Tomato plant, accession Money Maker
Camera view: bottom (45 deg); turntable rotation: 210 degrees
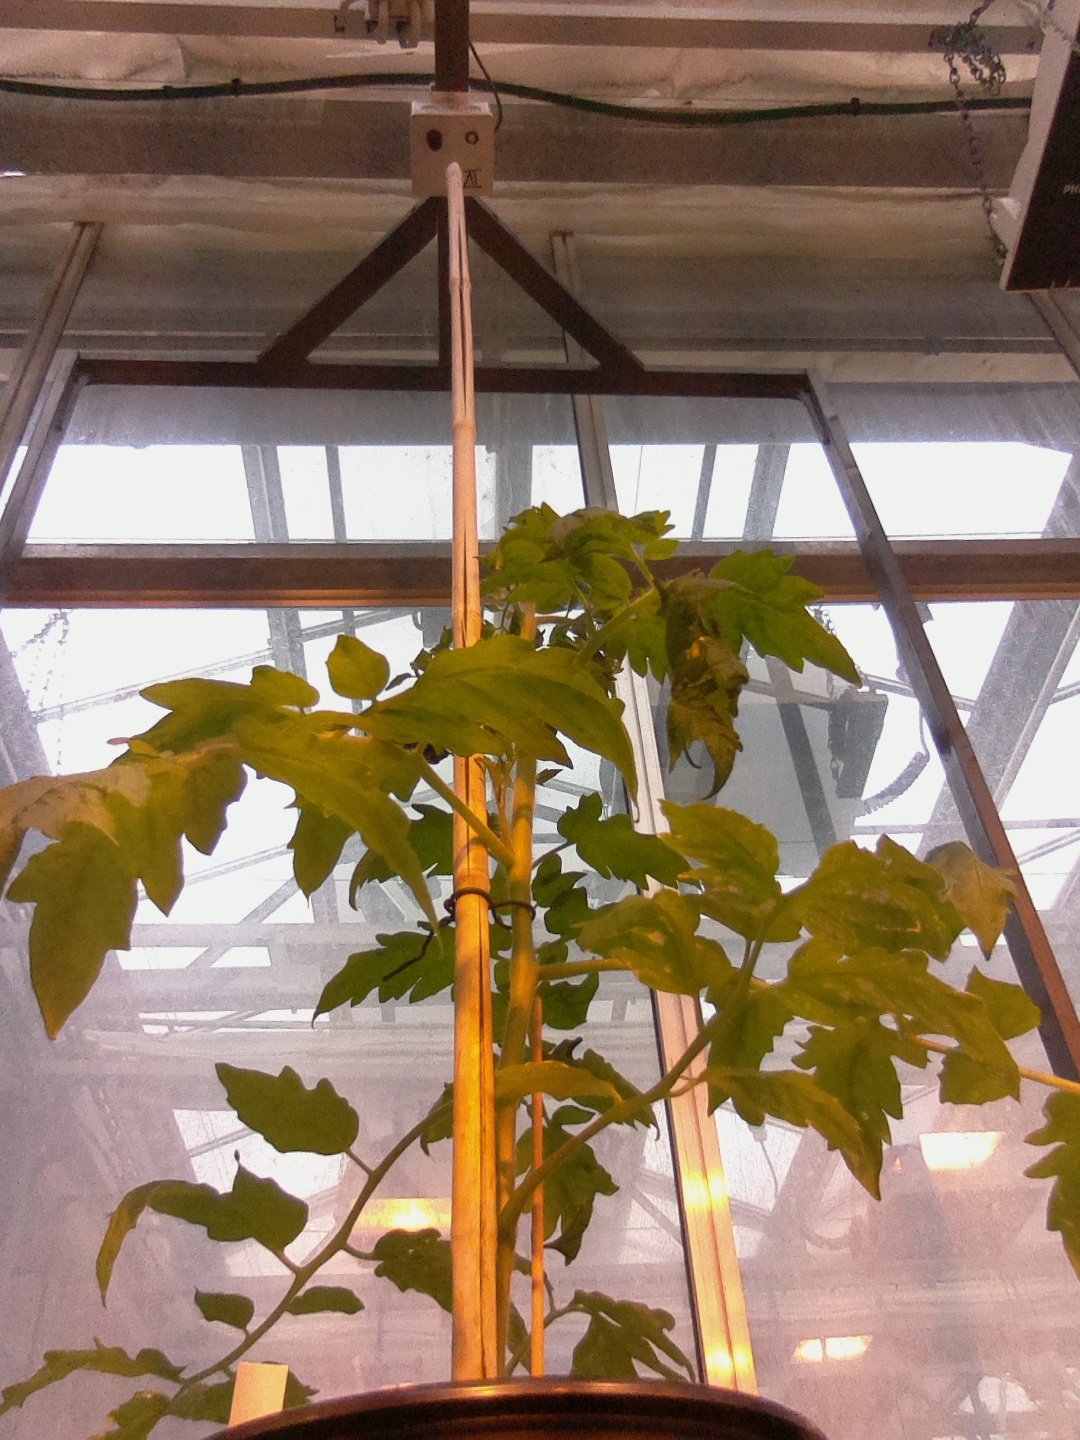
BBCH growth stage 53: 3 inflorescences visible